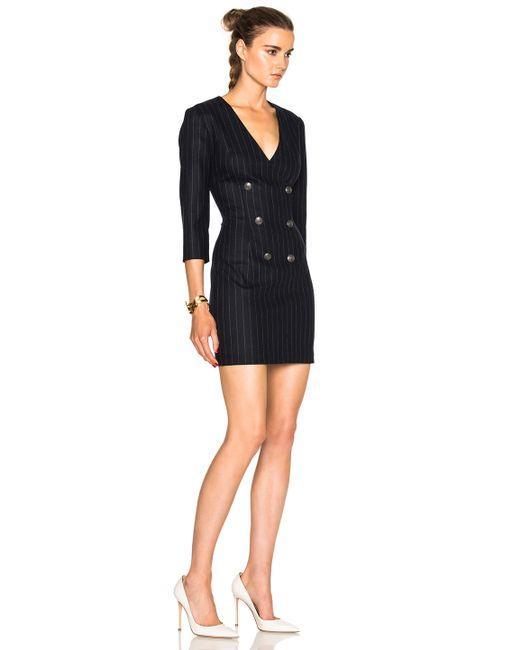
Schwarzes Kleid mit Knöpfen für den lässigen Gebrauch